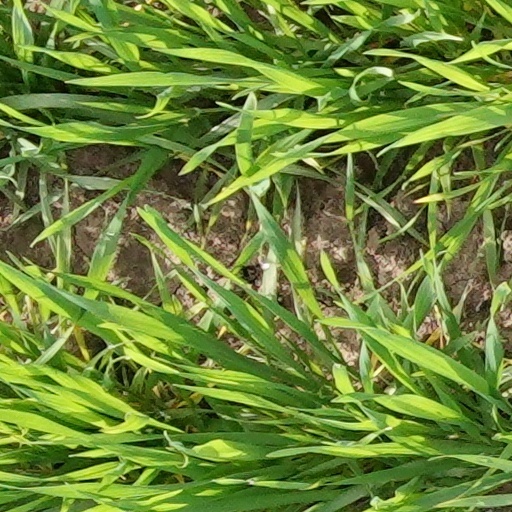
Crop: wheat